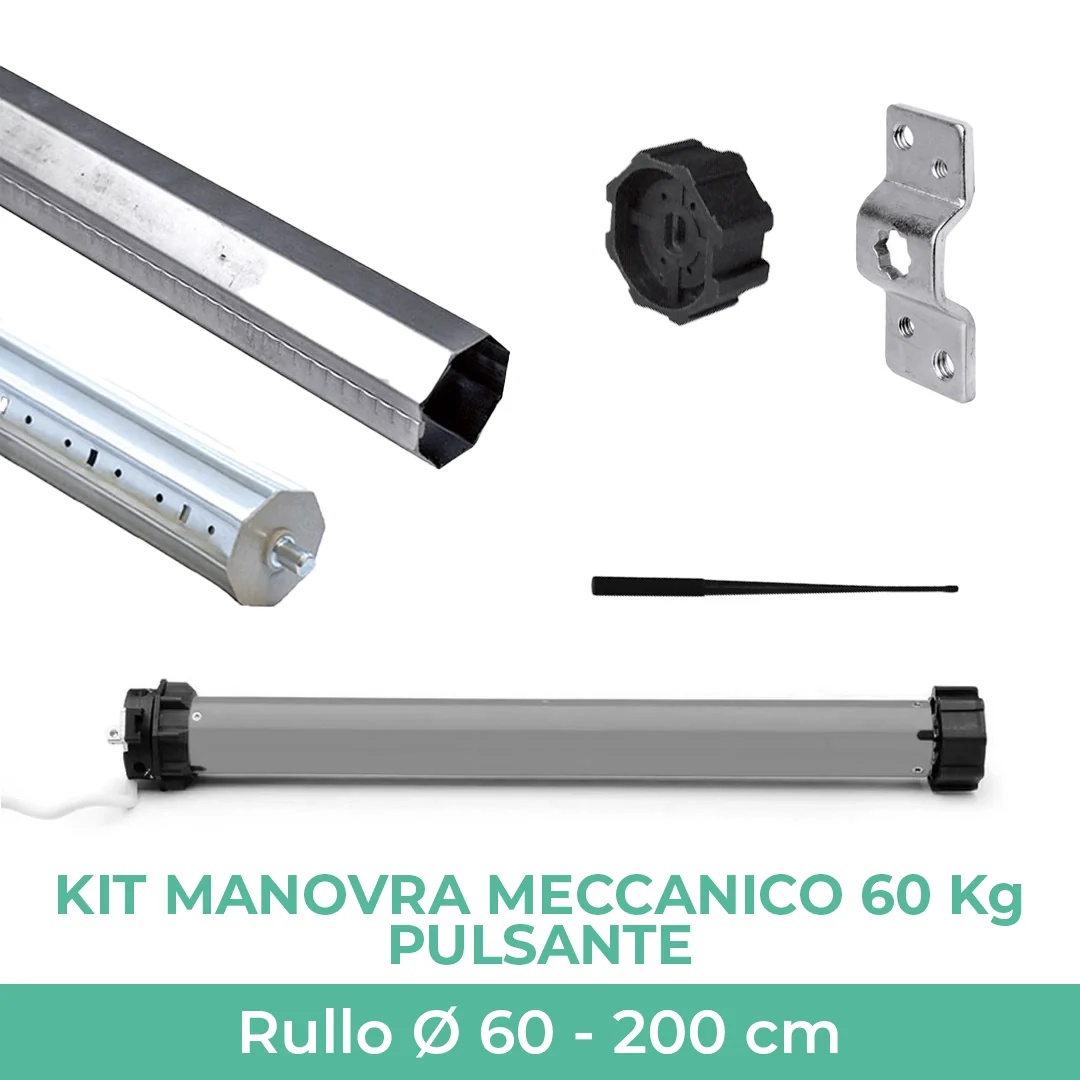
Kit manovra motore 60 Kg - 30 Nm - meccanico pulsante - rullo da 200 cm
Brand: Iperdomo
Category: Hardware > Building Materials > Shutters > Louvered Shutters